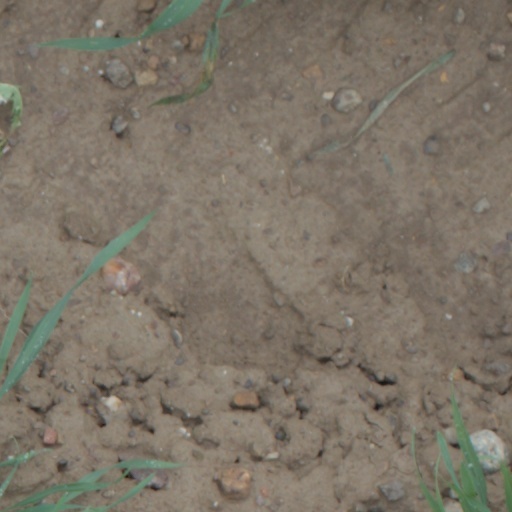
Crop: wheat